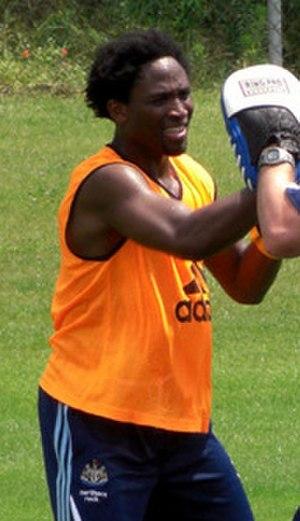
Celestine Babayaro est un footballeur nigérian né le 29 août 1978 à Kaduna au Nigeria. Il évoluait au poste de défenseur.